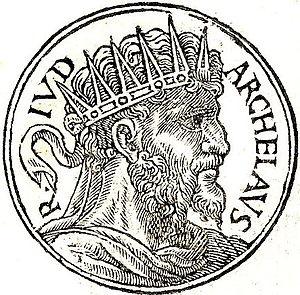
Le terme « ethnarque » renvoie au gouvernement par un monarque sur un groupe ethnique homogène ou sur un royaume hétérogène. Le mot est issu des mots grecs signifiant « nation », « peuple », et « chef », « autorité ».
Hérode Archélaos, fils aîné d'Hérode le Grand, gouvernait la Judée, la Samarie et l'Idumée de 4 av. J.-C. à 6 apr. J.-C., avec le titre d'Ethnarque.